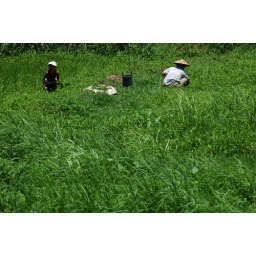
Woman and boy squatting in a rice field